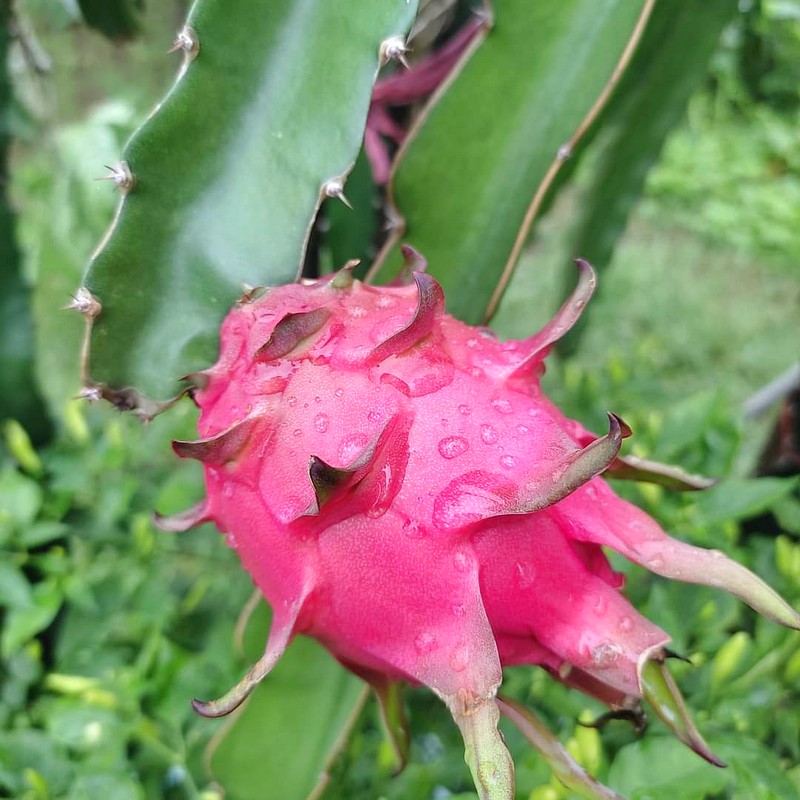
Label: Fresh Dragon Fruit